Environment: real
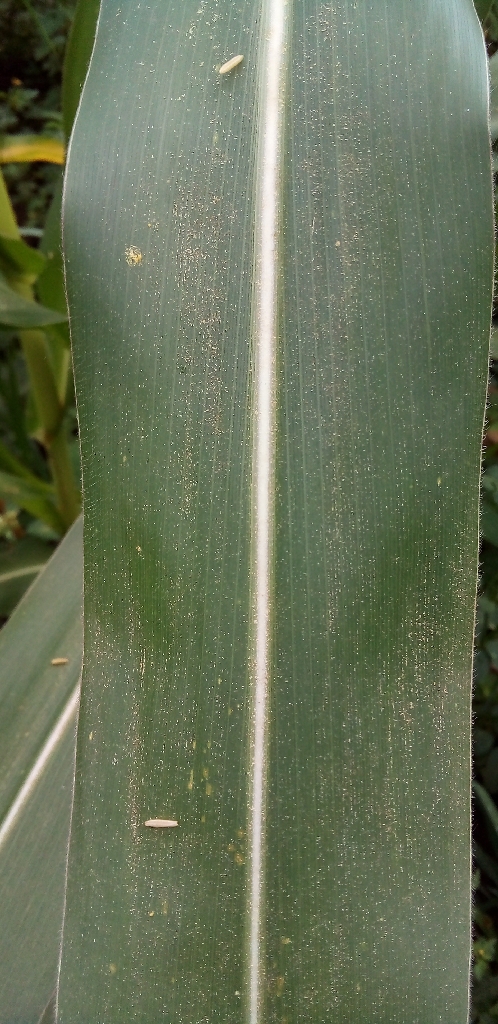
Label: healthy